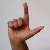
The image shows a hand gesture representing the letter 'L' in Indian Sign Language.